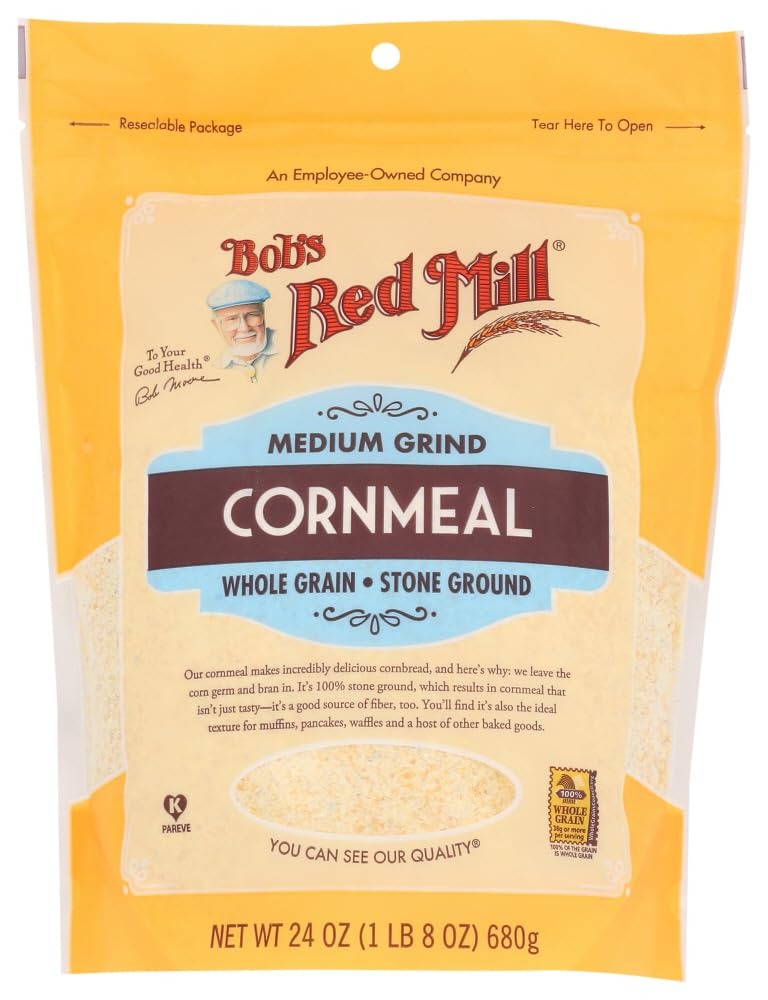
Item Name: Bob's Red Mill Medium Cornmeal, Whole Grain Stone Ground, 24 Ounce (Pack of 2)
Value: 48.0
Unit: Ounce

Price: 20.065